Sky position (RA, Dec in degrees): 174.391, 1.816
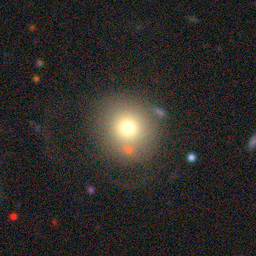
Galaxy morphology: Round Smooth Galaxies